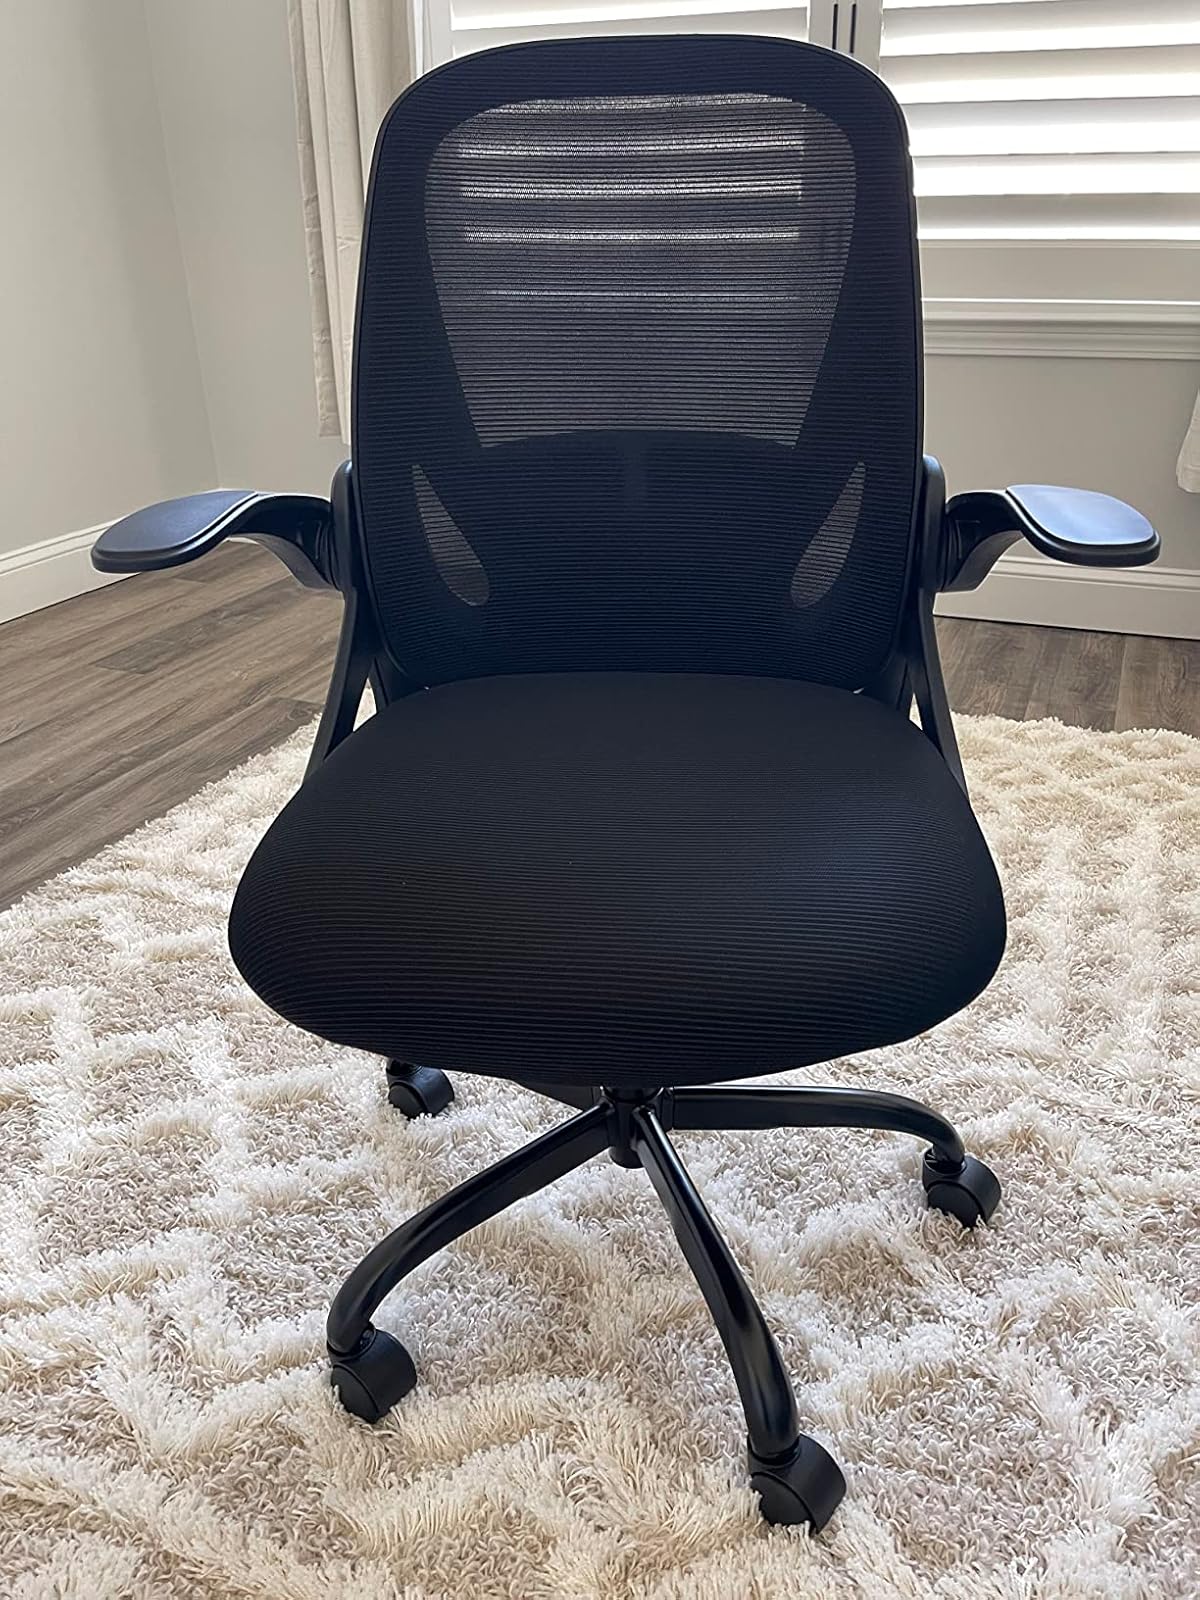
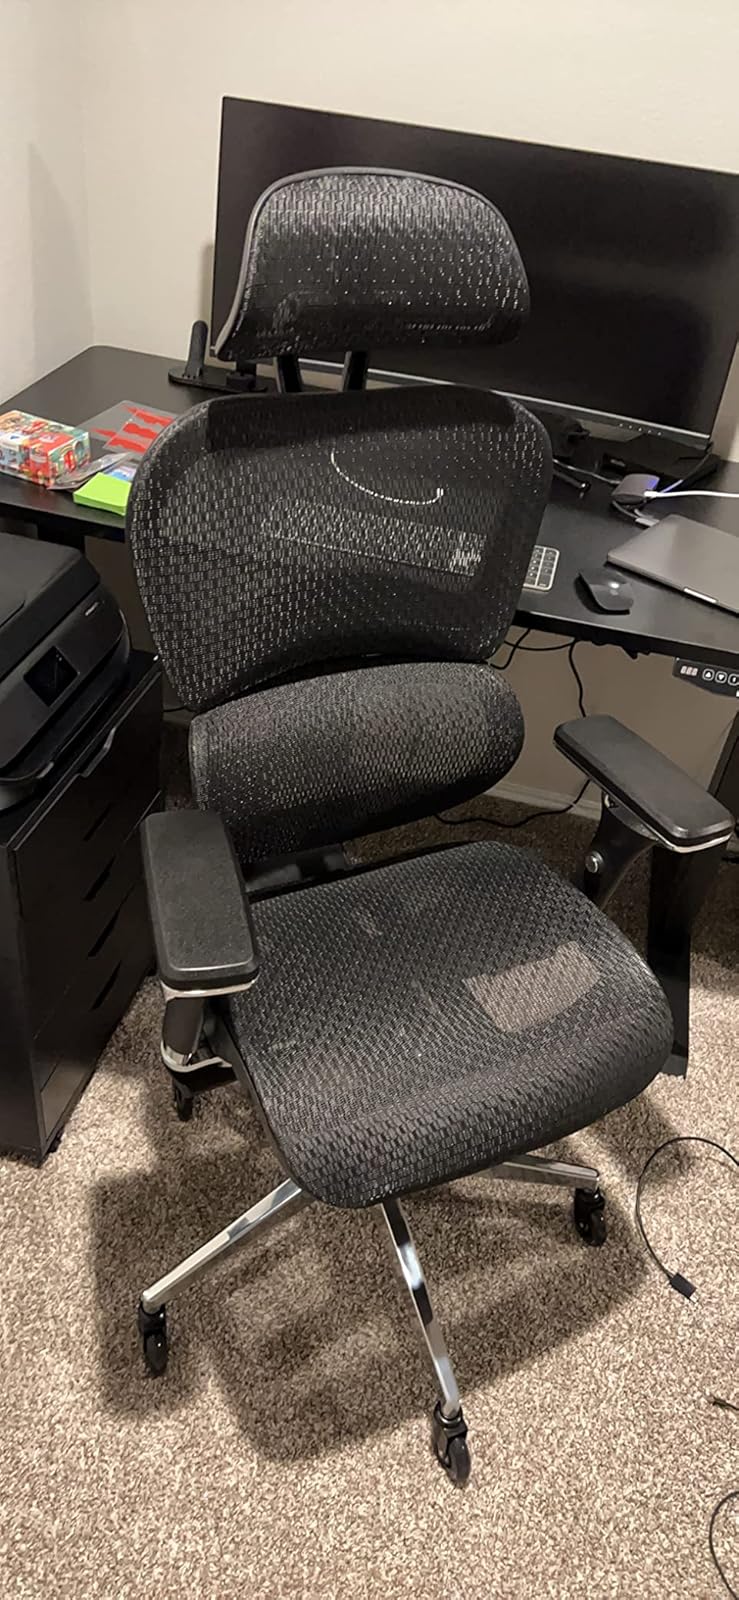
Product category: items_chair
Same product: no